The Diahann Carroll Show

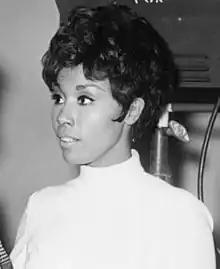
Diahann Carroll

The Diahann Carroll Show is a series of four musical variety television specials, starring Diahann Carroll, that aired on CBS in 1976. The show was a summer replacement for "The Carol Burnett Show".